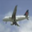
Label: airplane